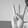
ASL letter: W